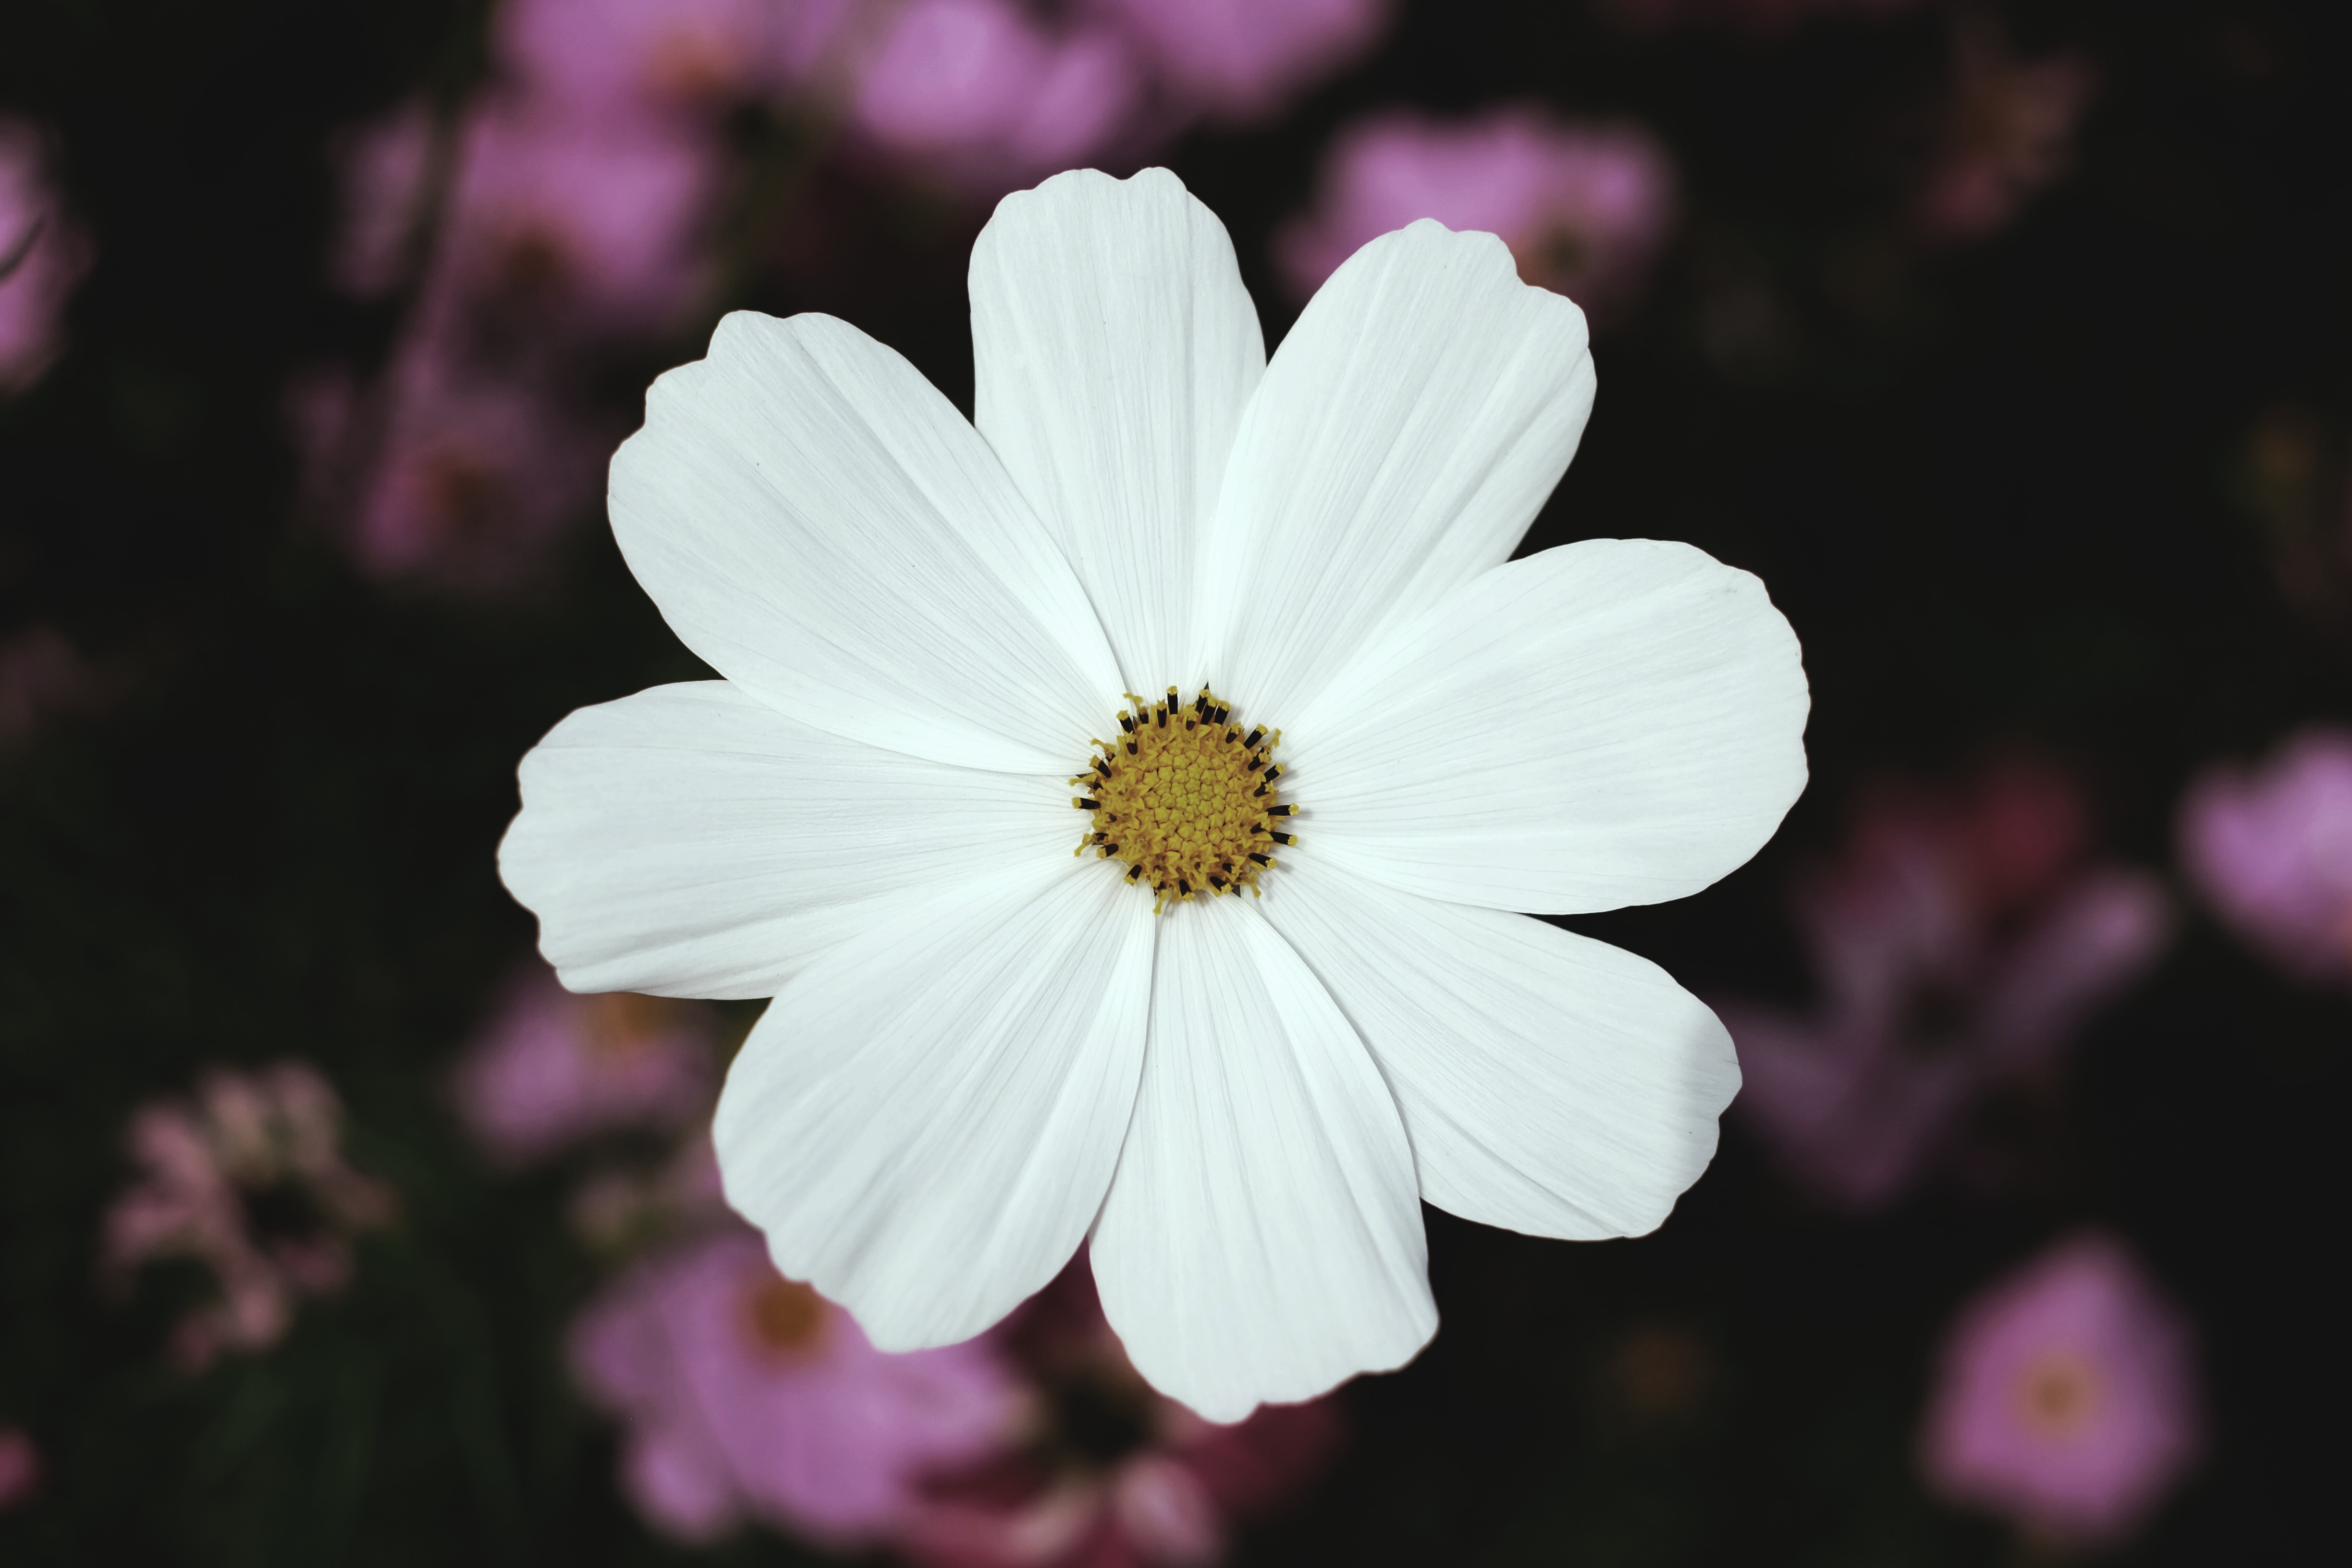
blossom, plant, white, photography, cosmos, flower, petal, daisy, pink, flora, wildflower, close up, macro photography, flowering plant, daisy family, oxeye daisy, plant stem, land plant, garden cosmos